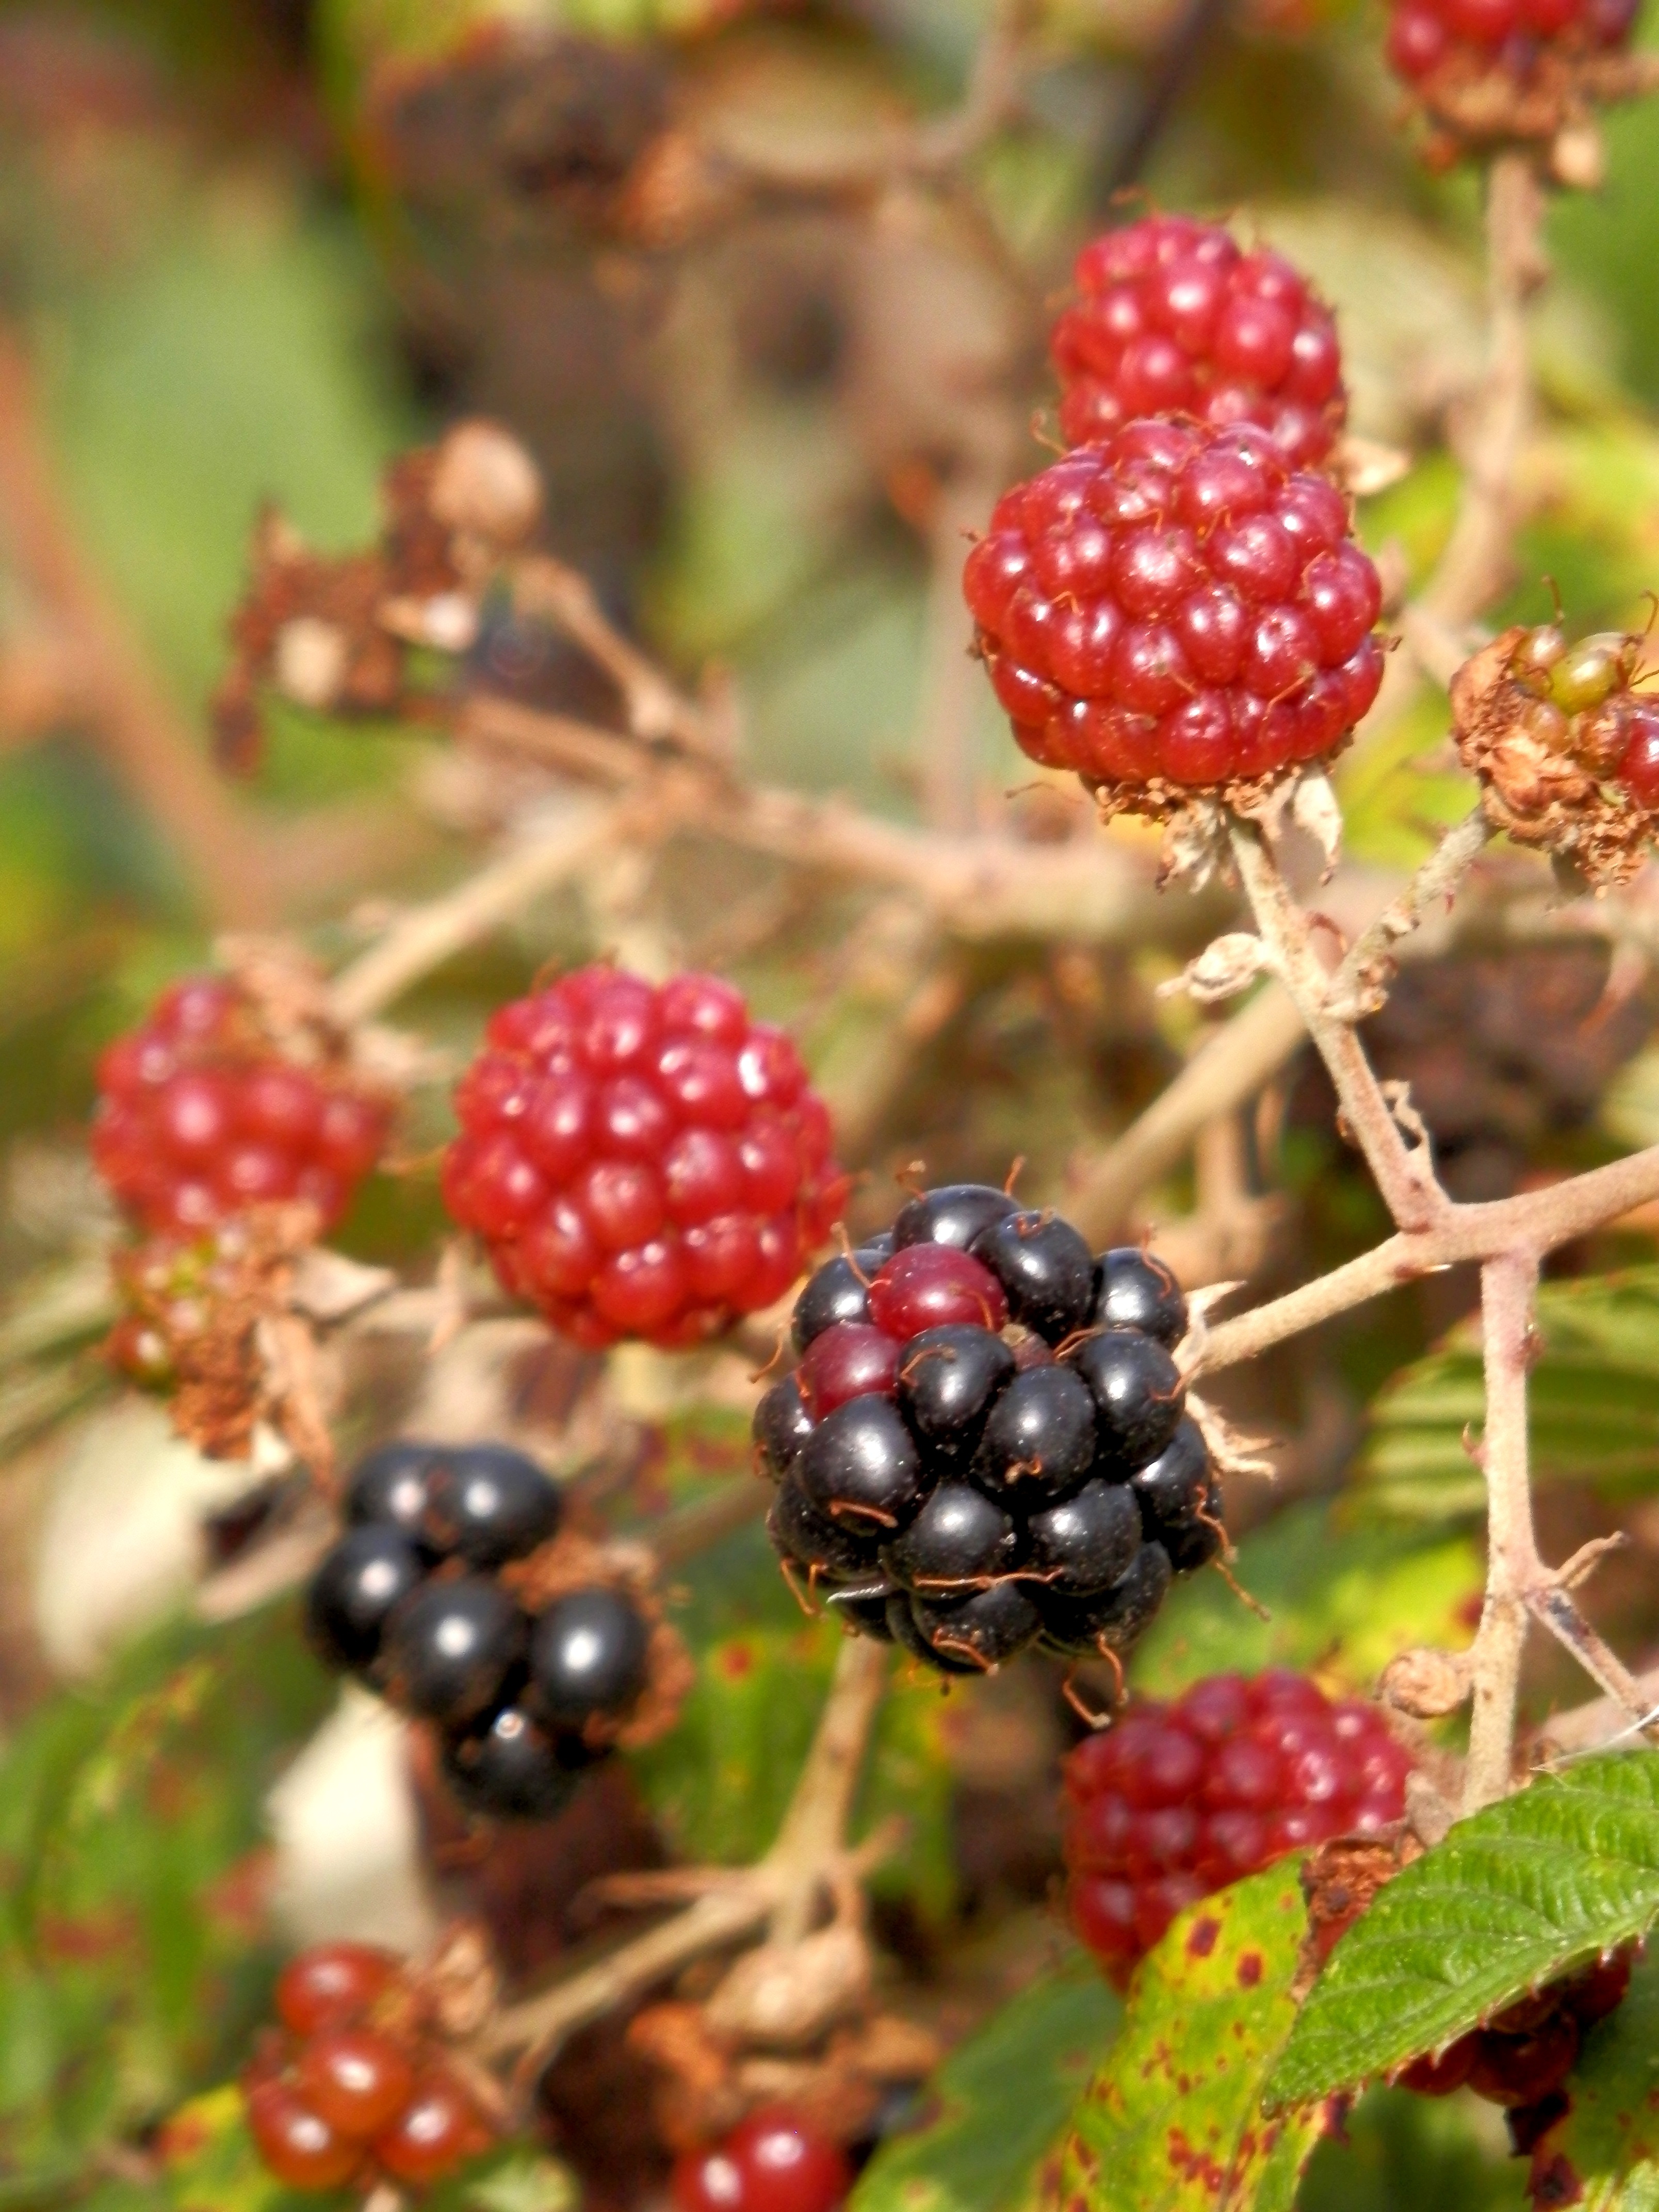
plant, fruit, berry, flower, food, red, produce, blackberry, shrub, bramble, rowan, blackberries, flowering plant, currant, zarza, wild fruits, land plant, zante currant, chinese hawthorn, dewberry, boysenberry, loganberry, wine raspberry, empetrum, tayberry